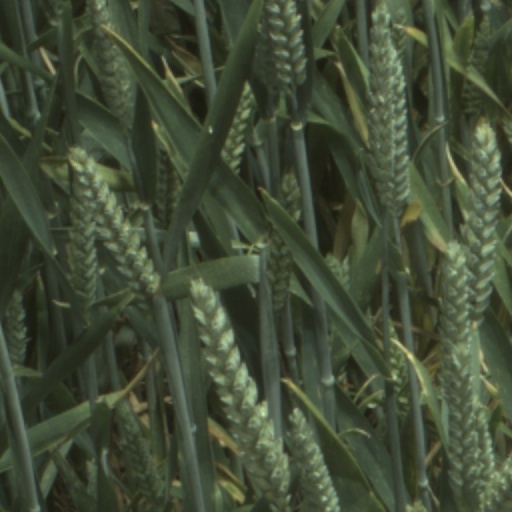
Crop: wheat